Farum Australsk Fodbold

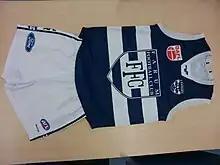
Farum Cats' current kit

When the club was formed as the Lions in 1994, they decided to use the jumpers worn by Fitzroy Football Club in the AFL. This was for two reasons: firstly the colours more or less matched those of Farum BK, the local soccer club, and it was believed that that might have gotten them some financial help from the club later, and secondly, the Fitzroy jumpers had the lettering FFC on the front, matching the name Farum Football Club.